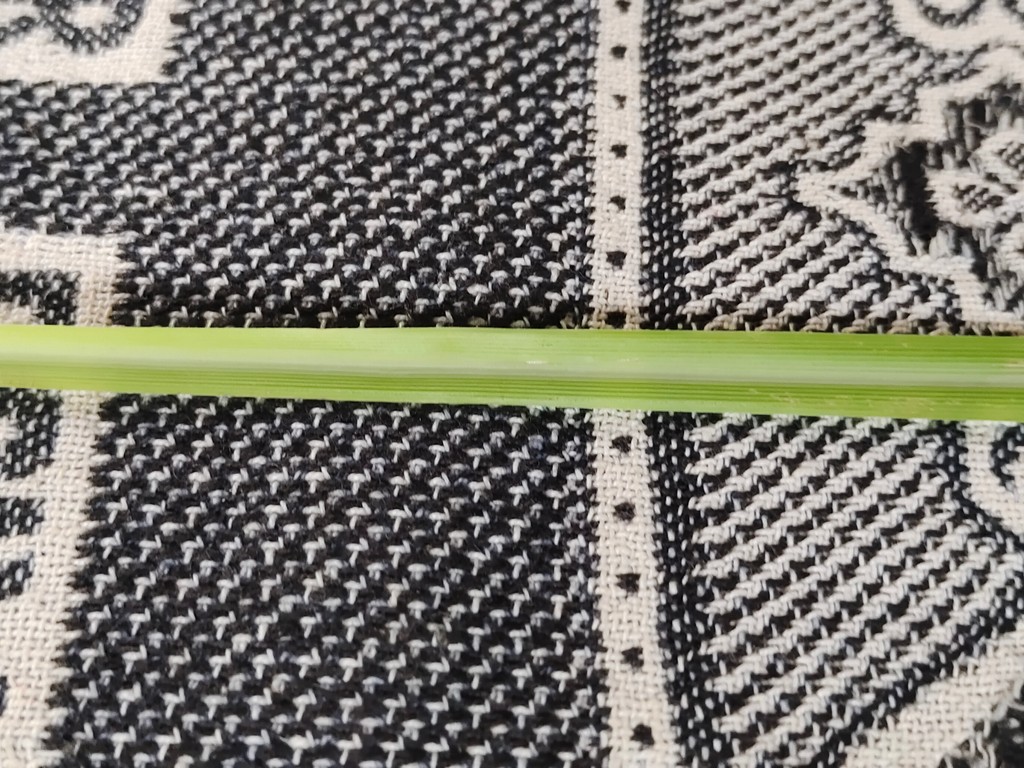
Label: Unhealthy